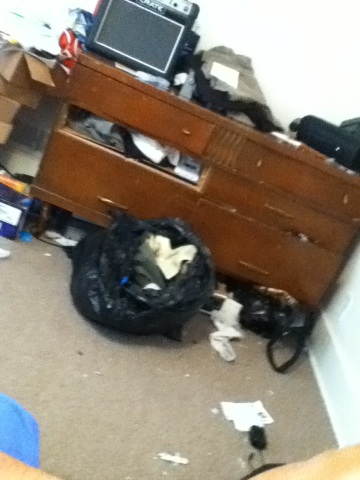Question: What flavor of soda is this can?
Answer: unanswerable